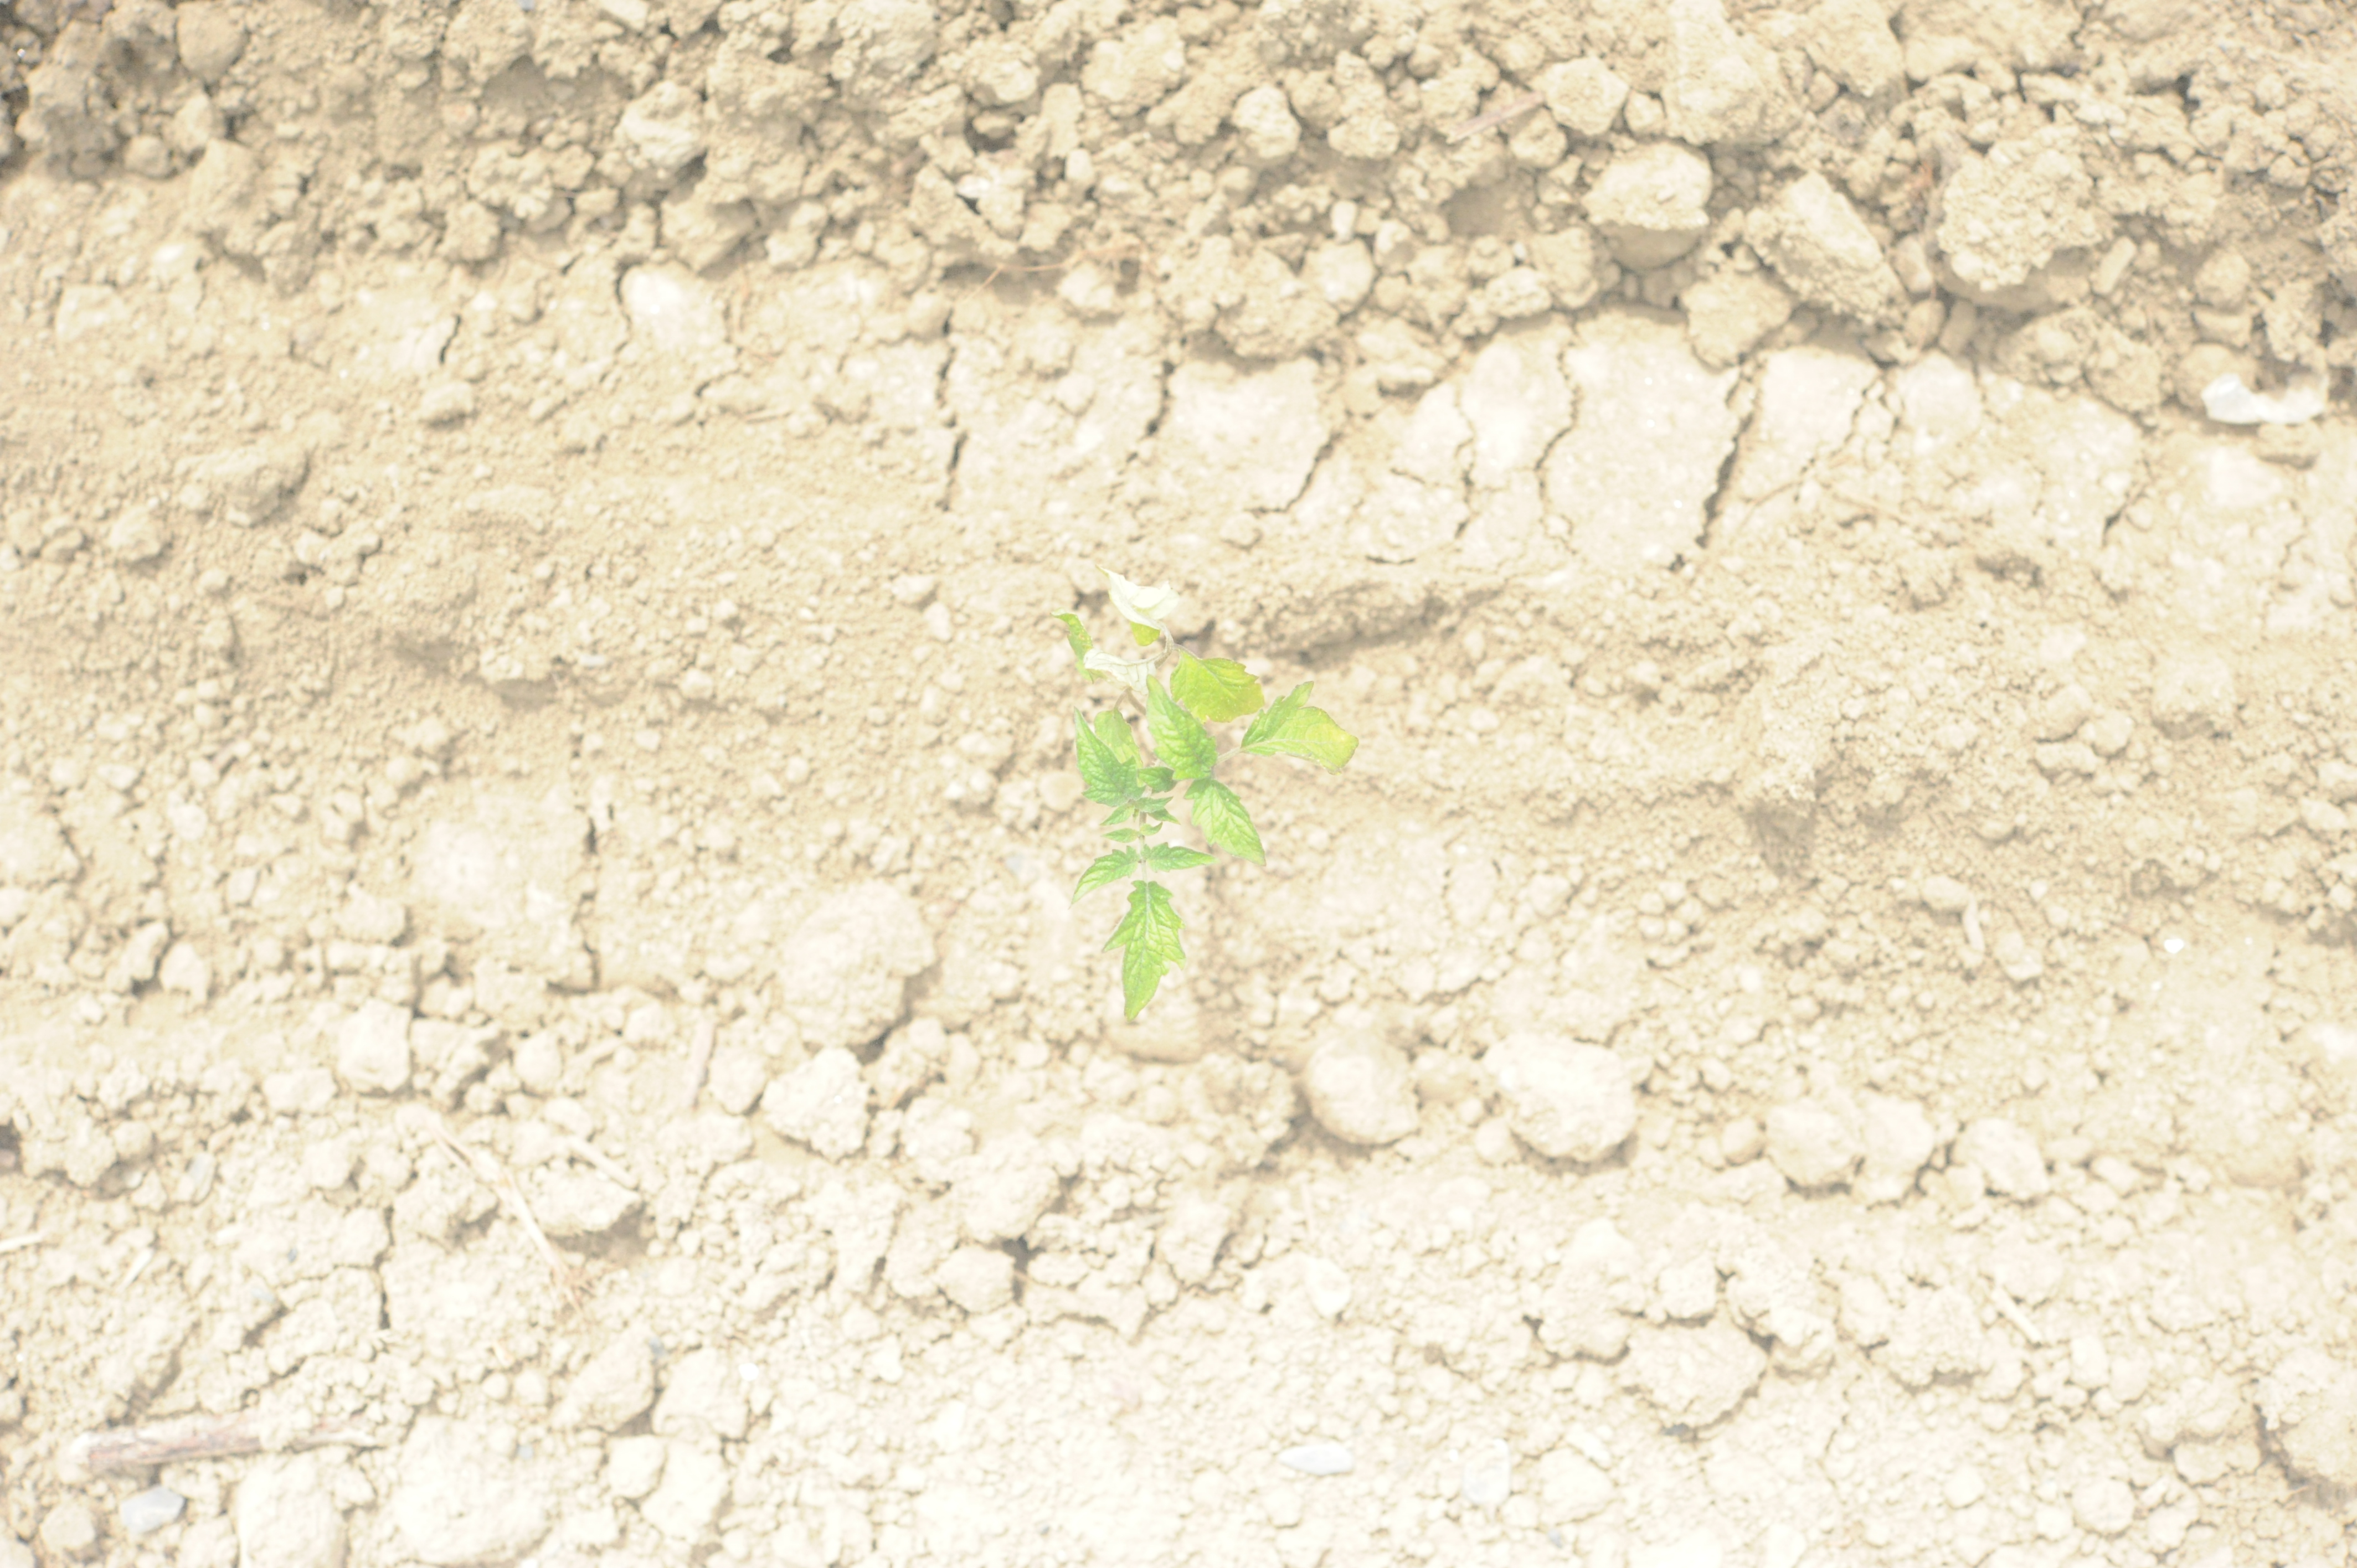
Label: tomato